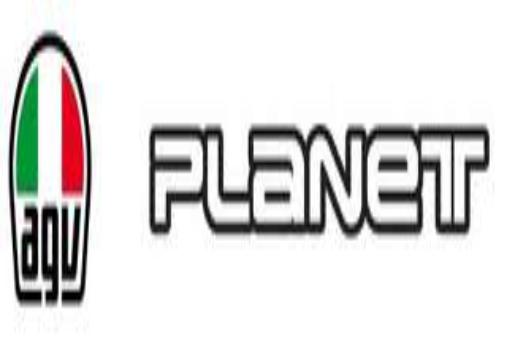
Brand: agv
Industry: Sports